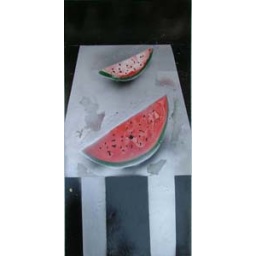
And there was also food in a red heart with a green dress.